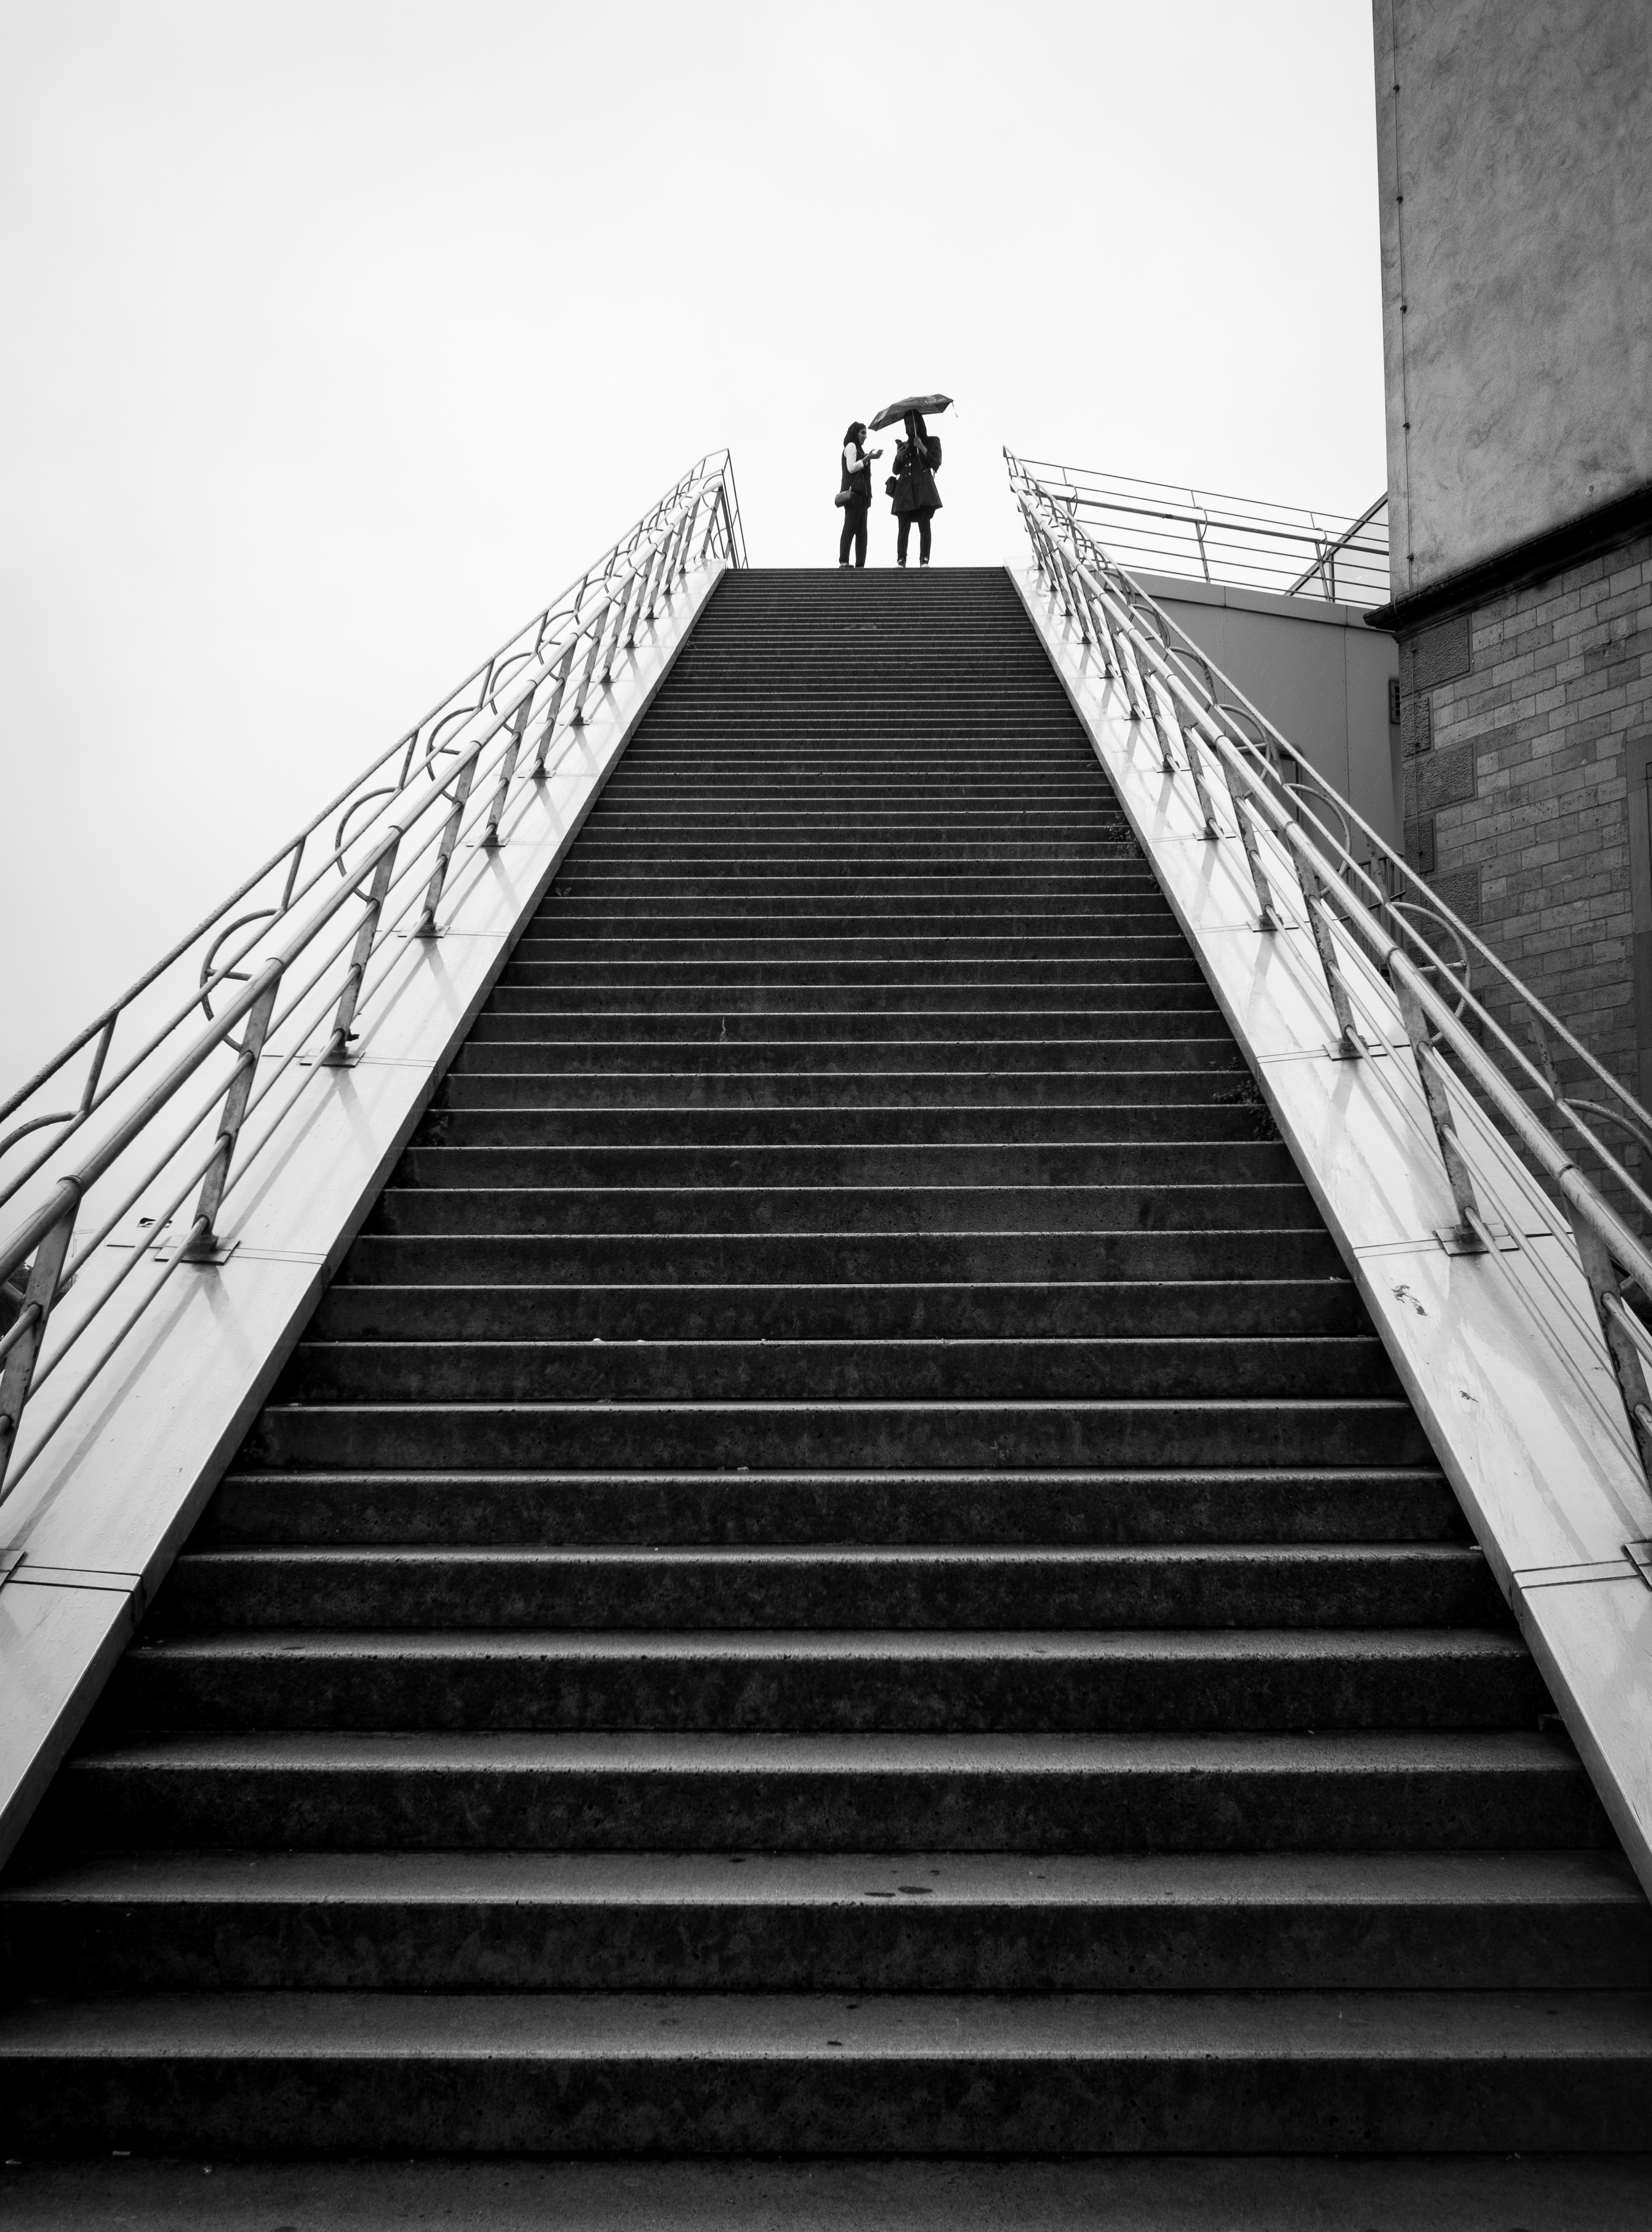
black and white, track, white, bridge, line, black, monochrome, stairs, symmetry, shape, monochrome photography